Bruce Springsteen and the E Street Band Reunion Tour

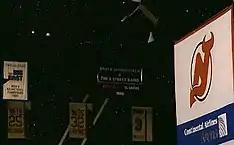
Continental Airlines Arena hung a banner celebrating the 15 sold out Reunion Tour shows there in July and August 1999.

The second leg's starting stand of 15 consecutive shows at Continental Airlines Arena not only set a record for the Meadowlands Sports Complex , but also set an industry record for consecutive large arena shows. The shows were all legitimate sell-outs; the arena has a banner hanging from the rafters to commemorate this achievement, right next to the banners celebrating championships from the resident sports teams.